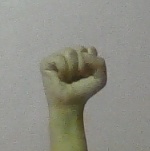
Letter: saad